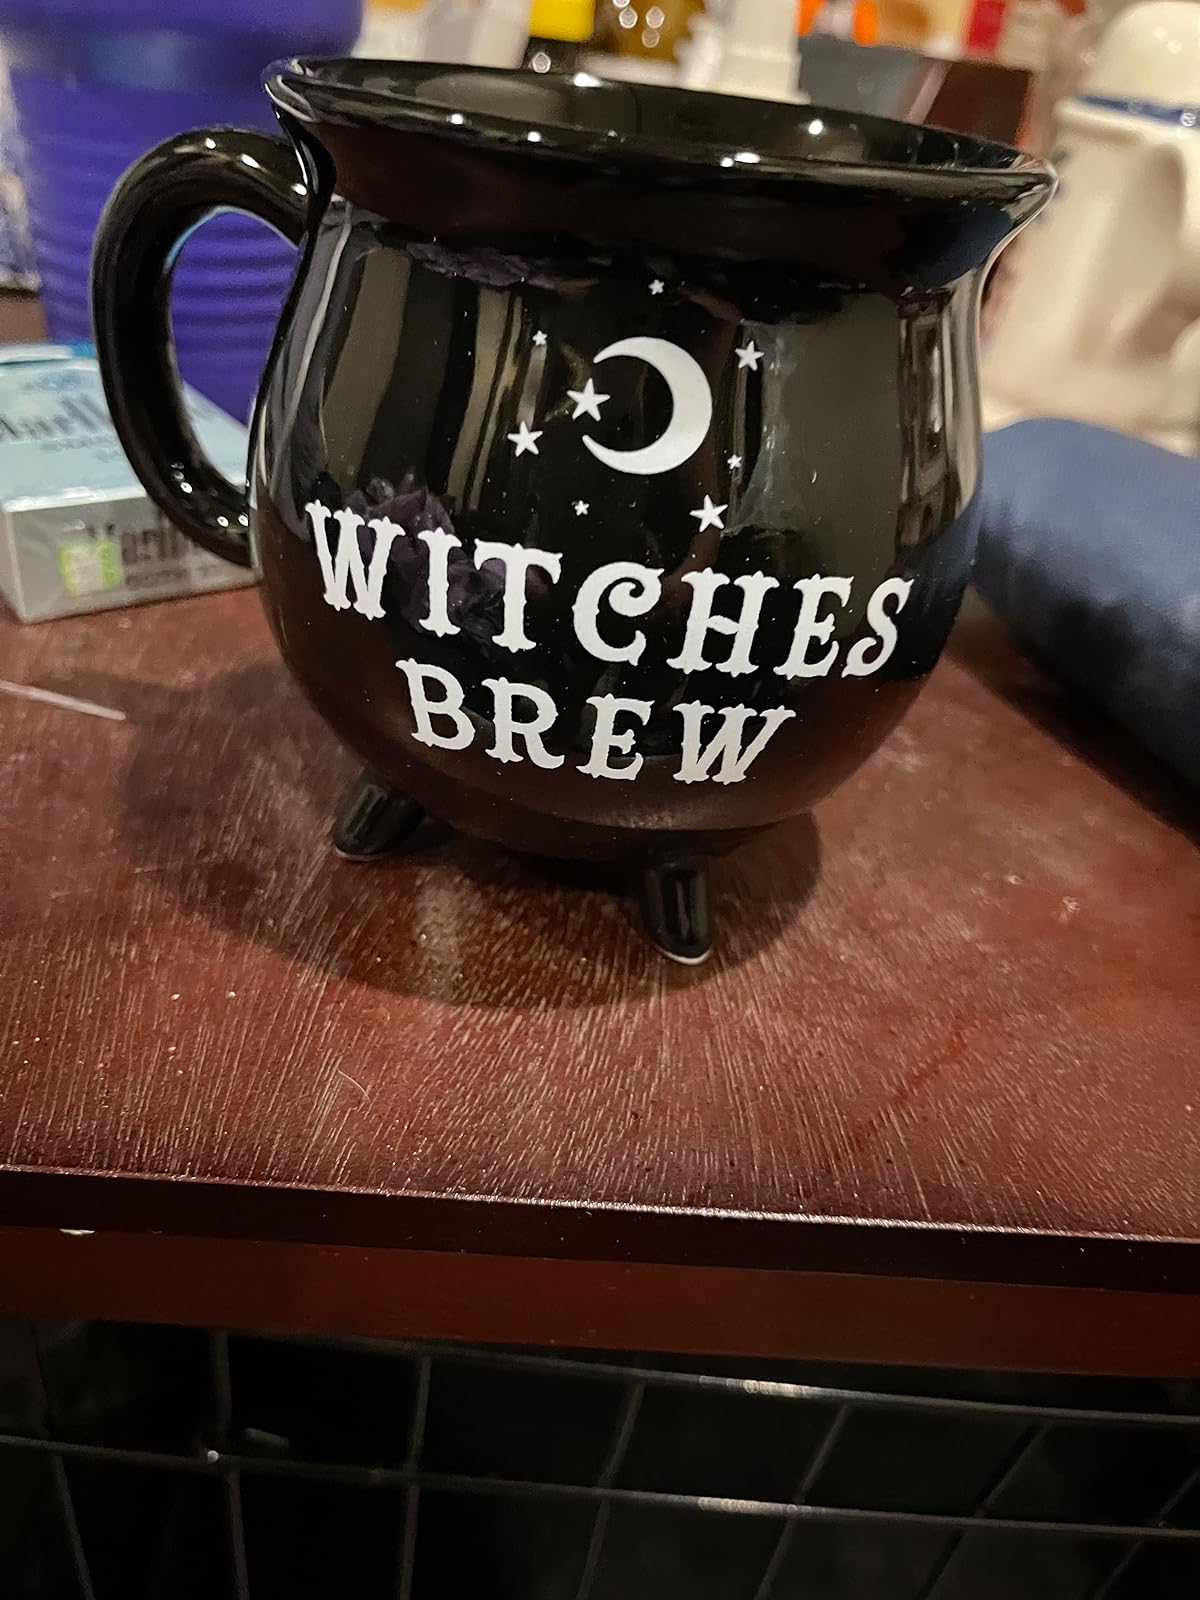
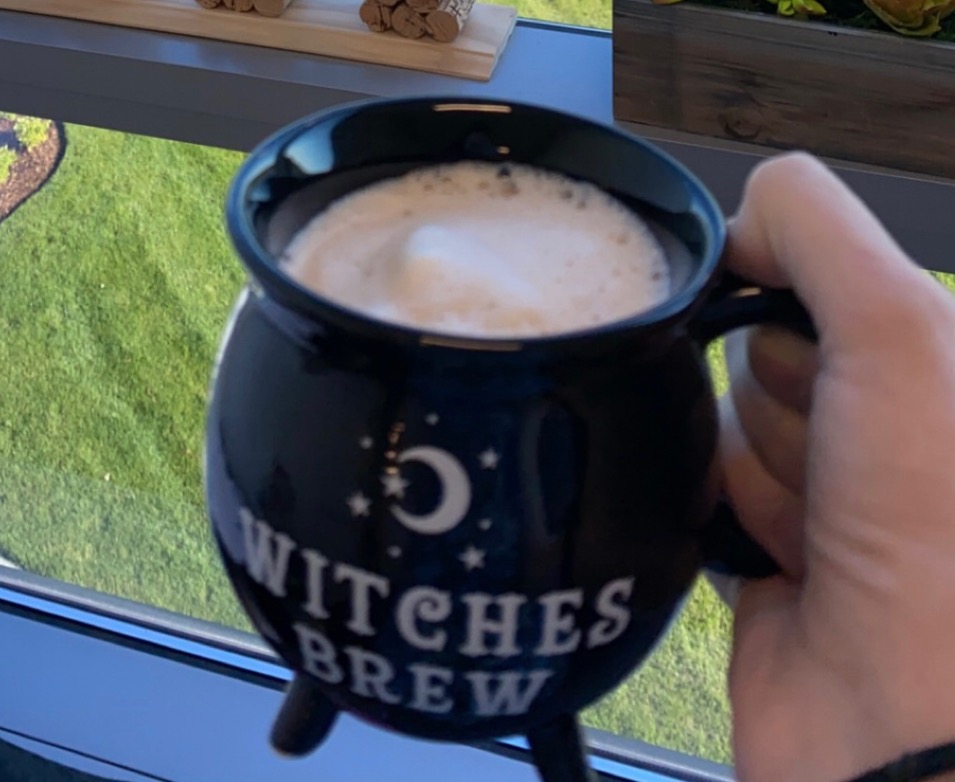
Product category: items_mug
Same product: yes